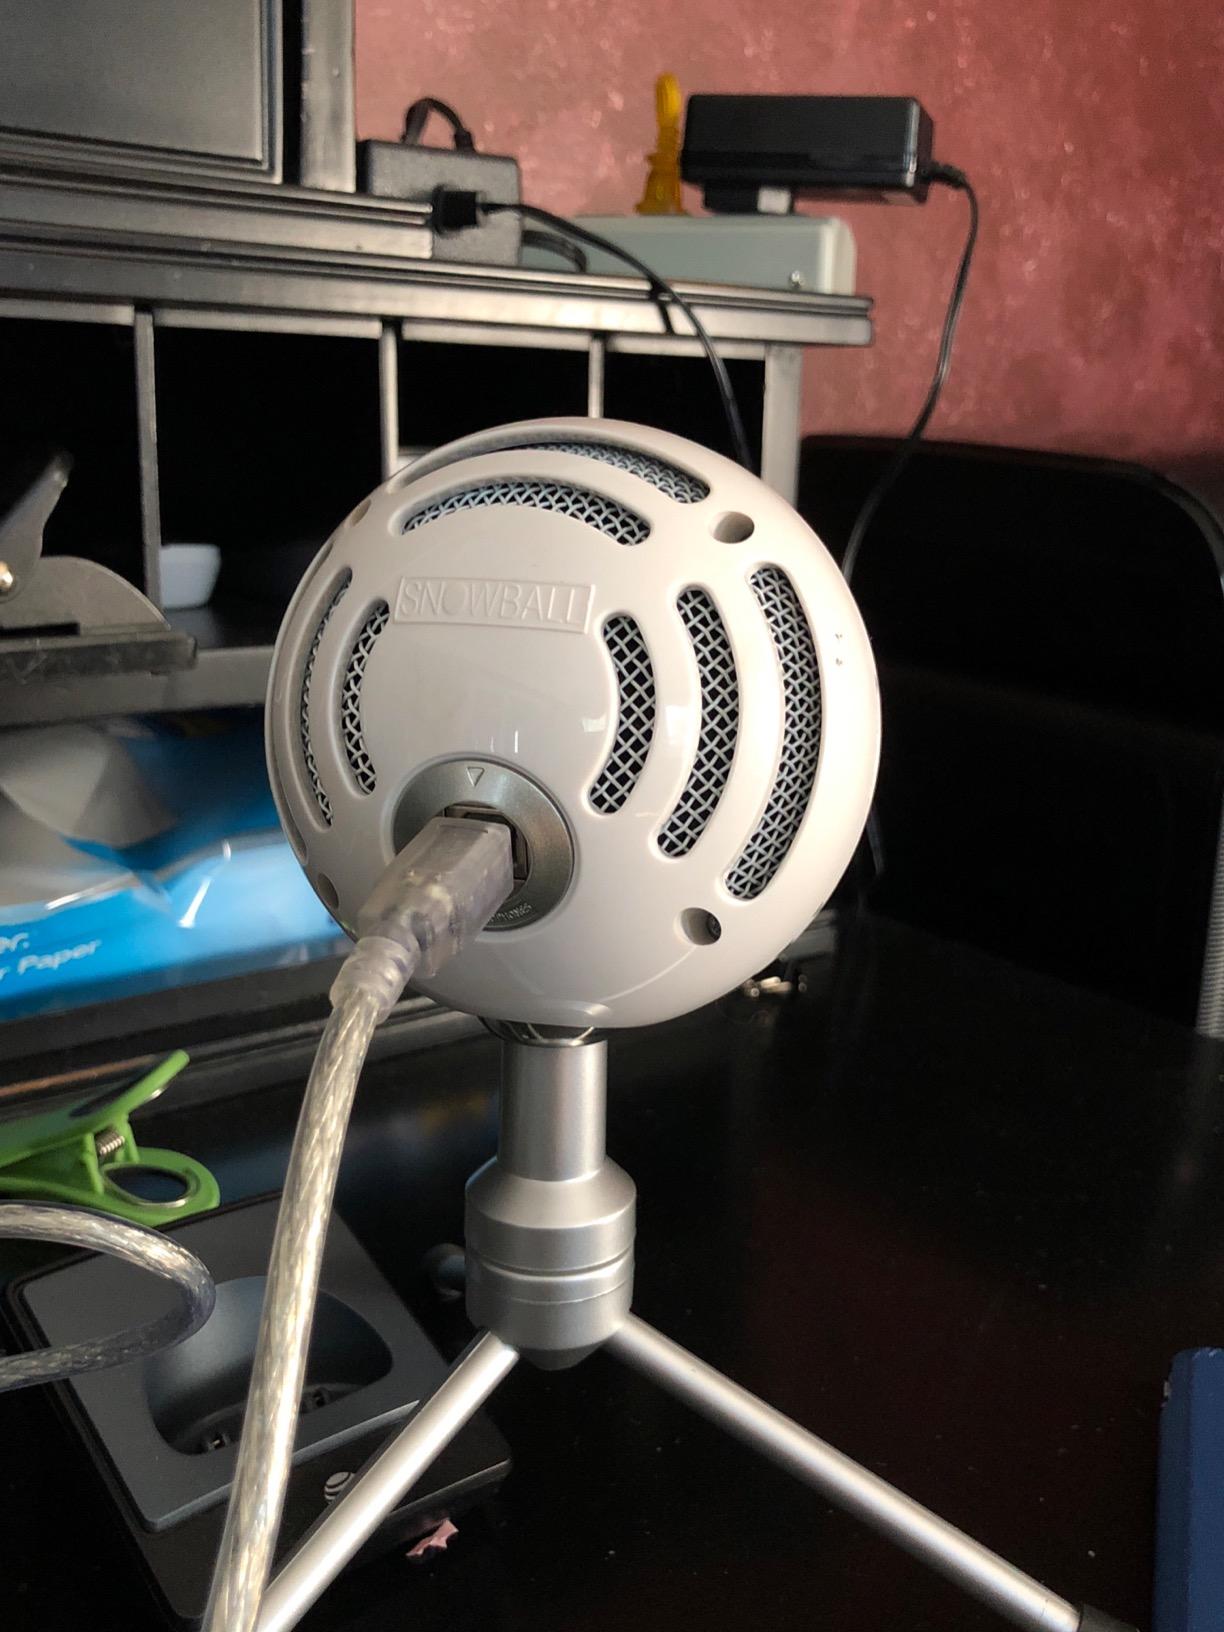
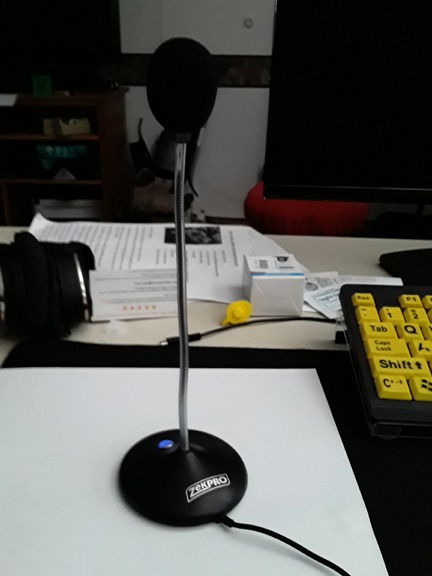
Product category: microphone
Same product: no